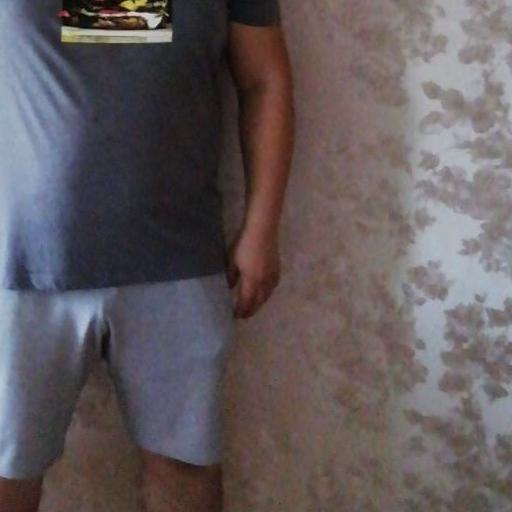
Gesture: no_gesture